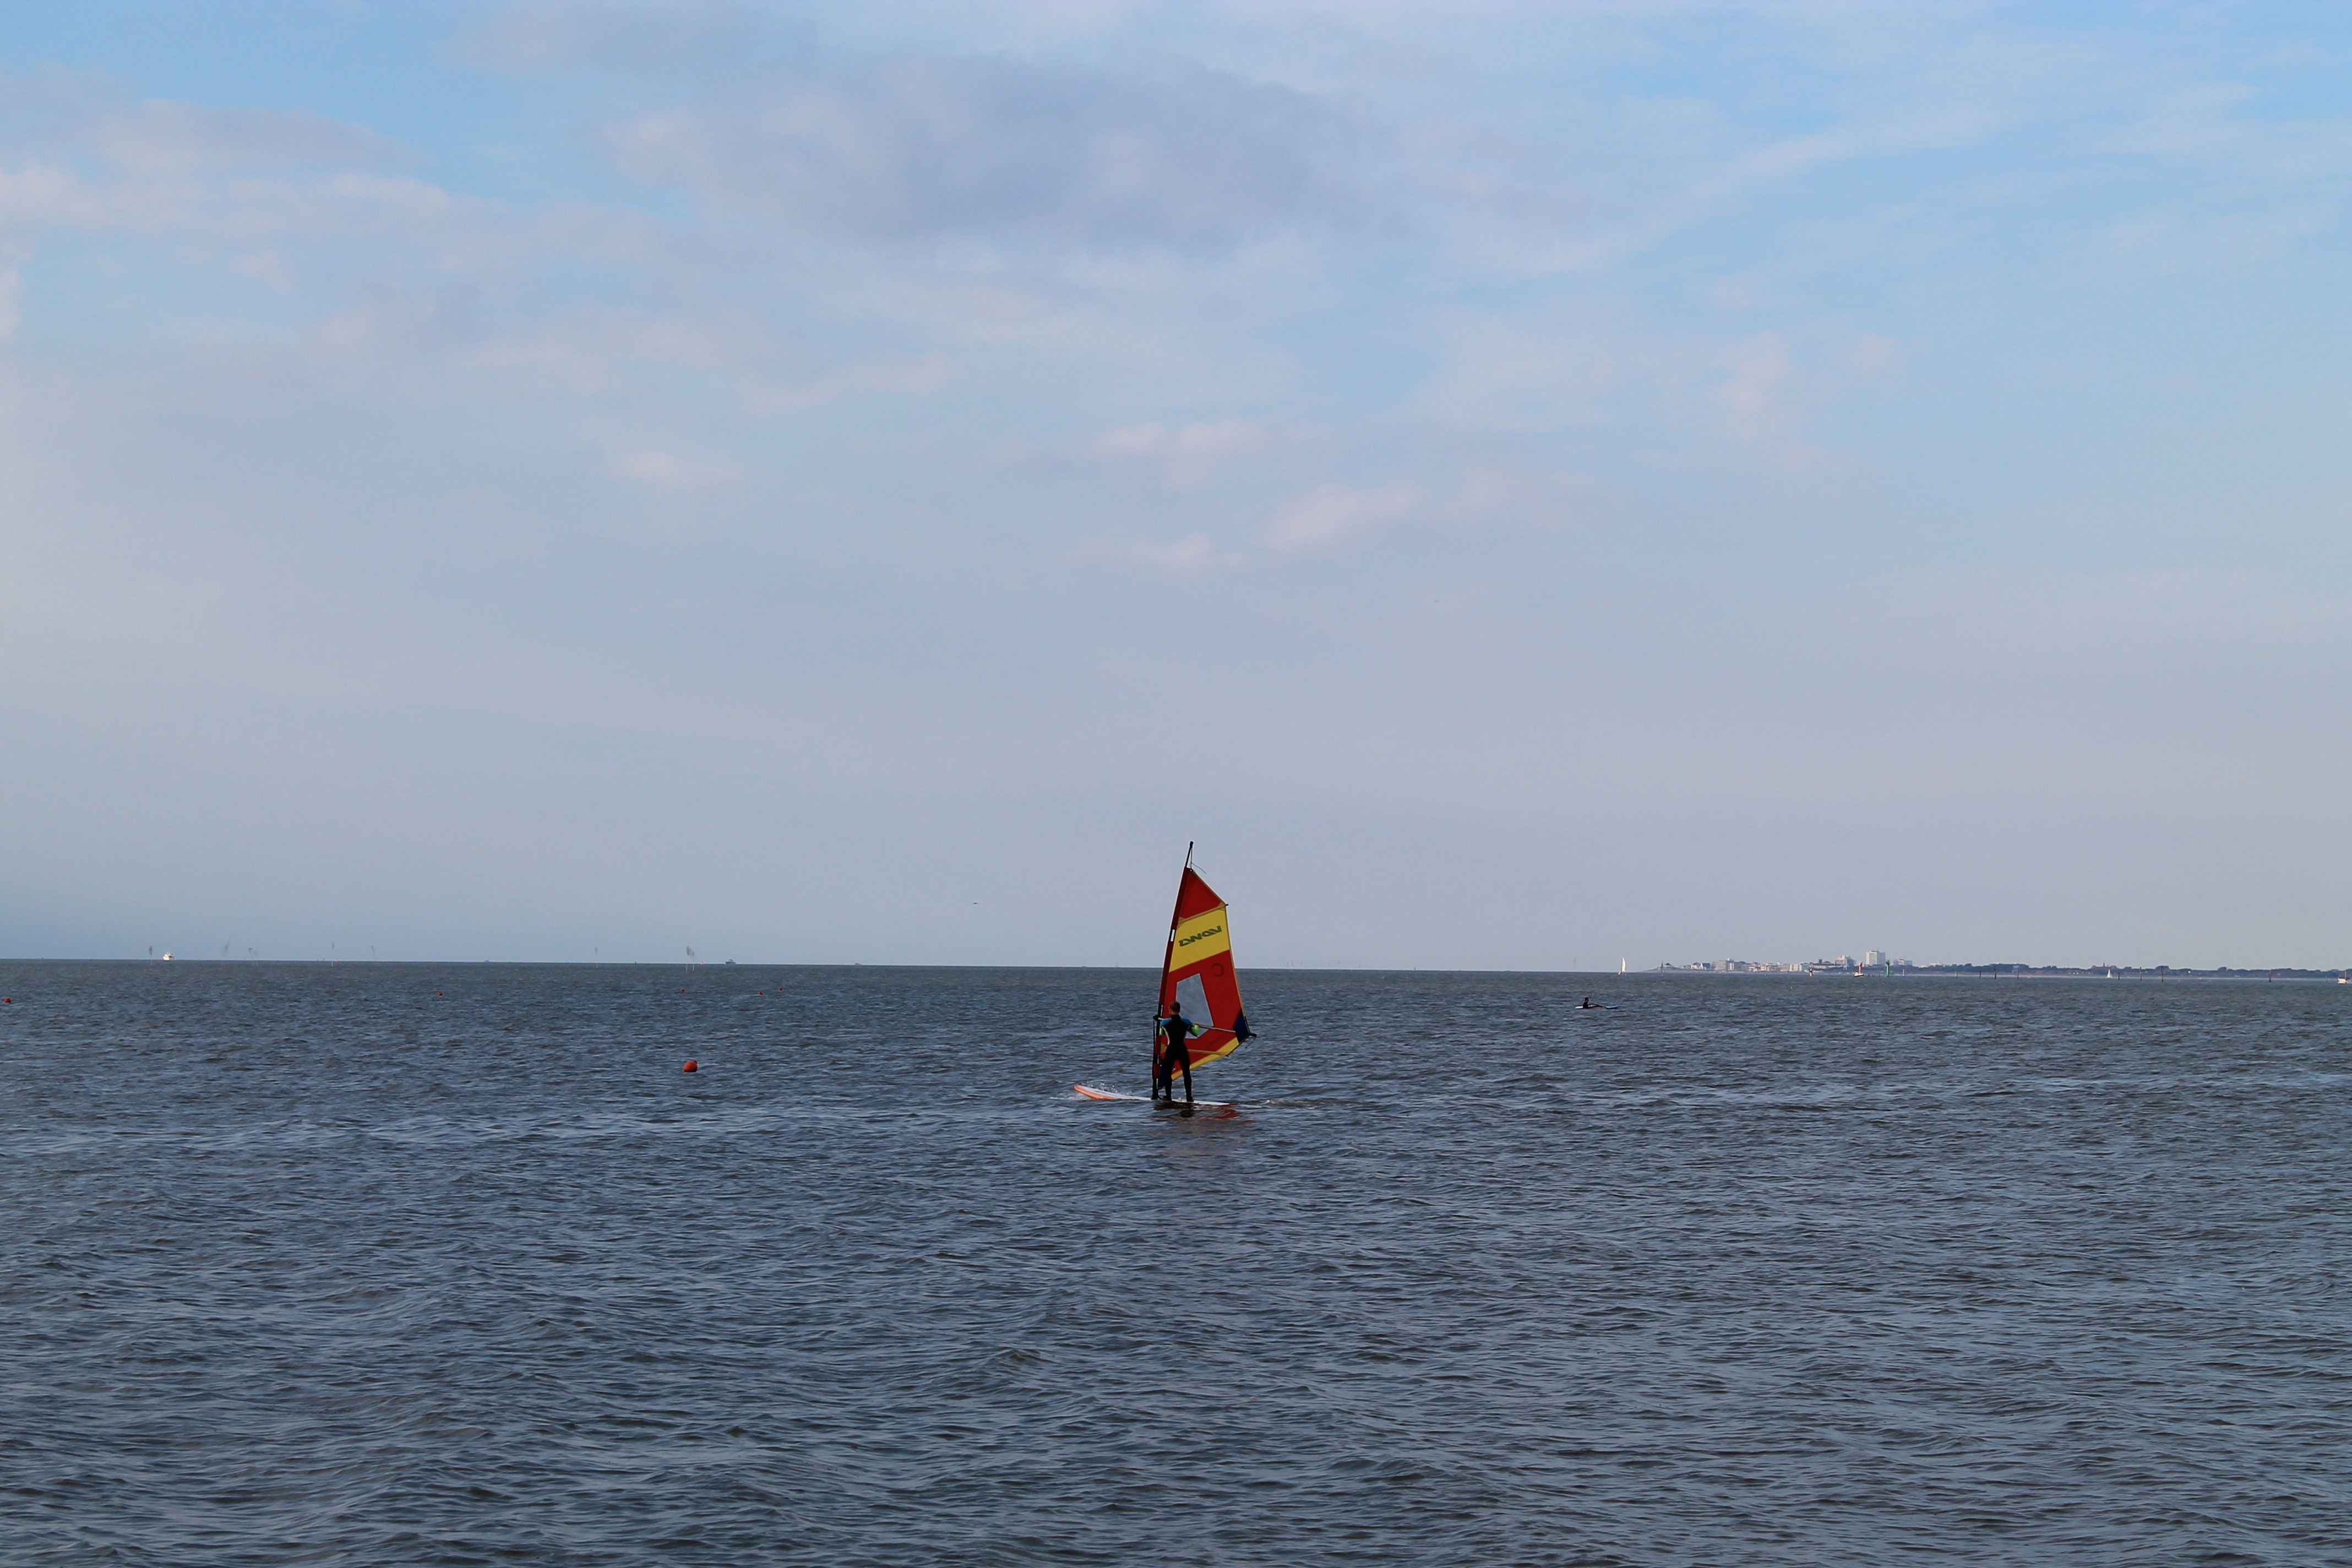
beach, sea, water, ocean, sport, wave, wind, surfer, surf, surfing, paddle, vehicle, sailing, action, sports, boating, windsurfing, sail, water sports, water sport, world cup, wind surfing, wind wave, boardsport, surface water sports, surf wind